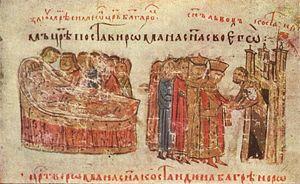
Cette page concerne l'année 969 du calendrier julien.